Blue note

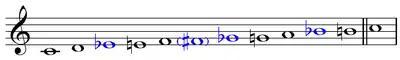
Blue notes (in blue): 3, (4)/5, 7

The blue notes are usually said to be the lowered third, lowered fifth, and lowered seventh scale degrees. The lowered fifth is also known as the raised fourth. Though the blues scale has "an inherent minor tonality, it is commonly 'forced' over major-key chord changes, resulting in a distinctively dissonant conflict of tonalities". A similar conflict occurs between the notes of the minor scale and the minor blues scale, as heard in songs such as "Why Don't You Do Right?", "Happy" and "Sweet About Me".